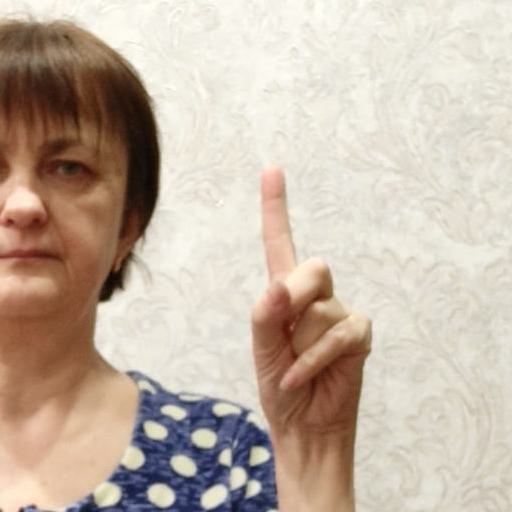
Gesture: one